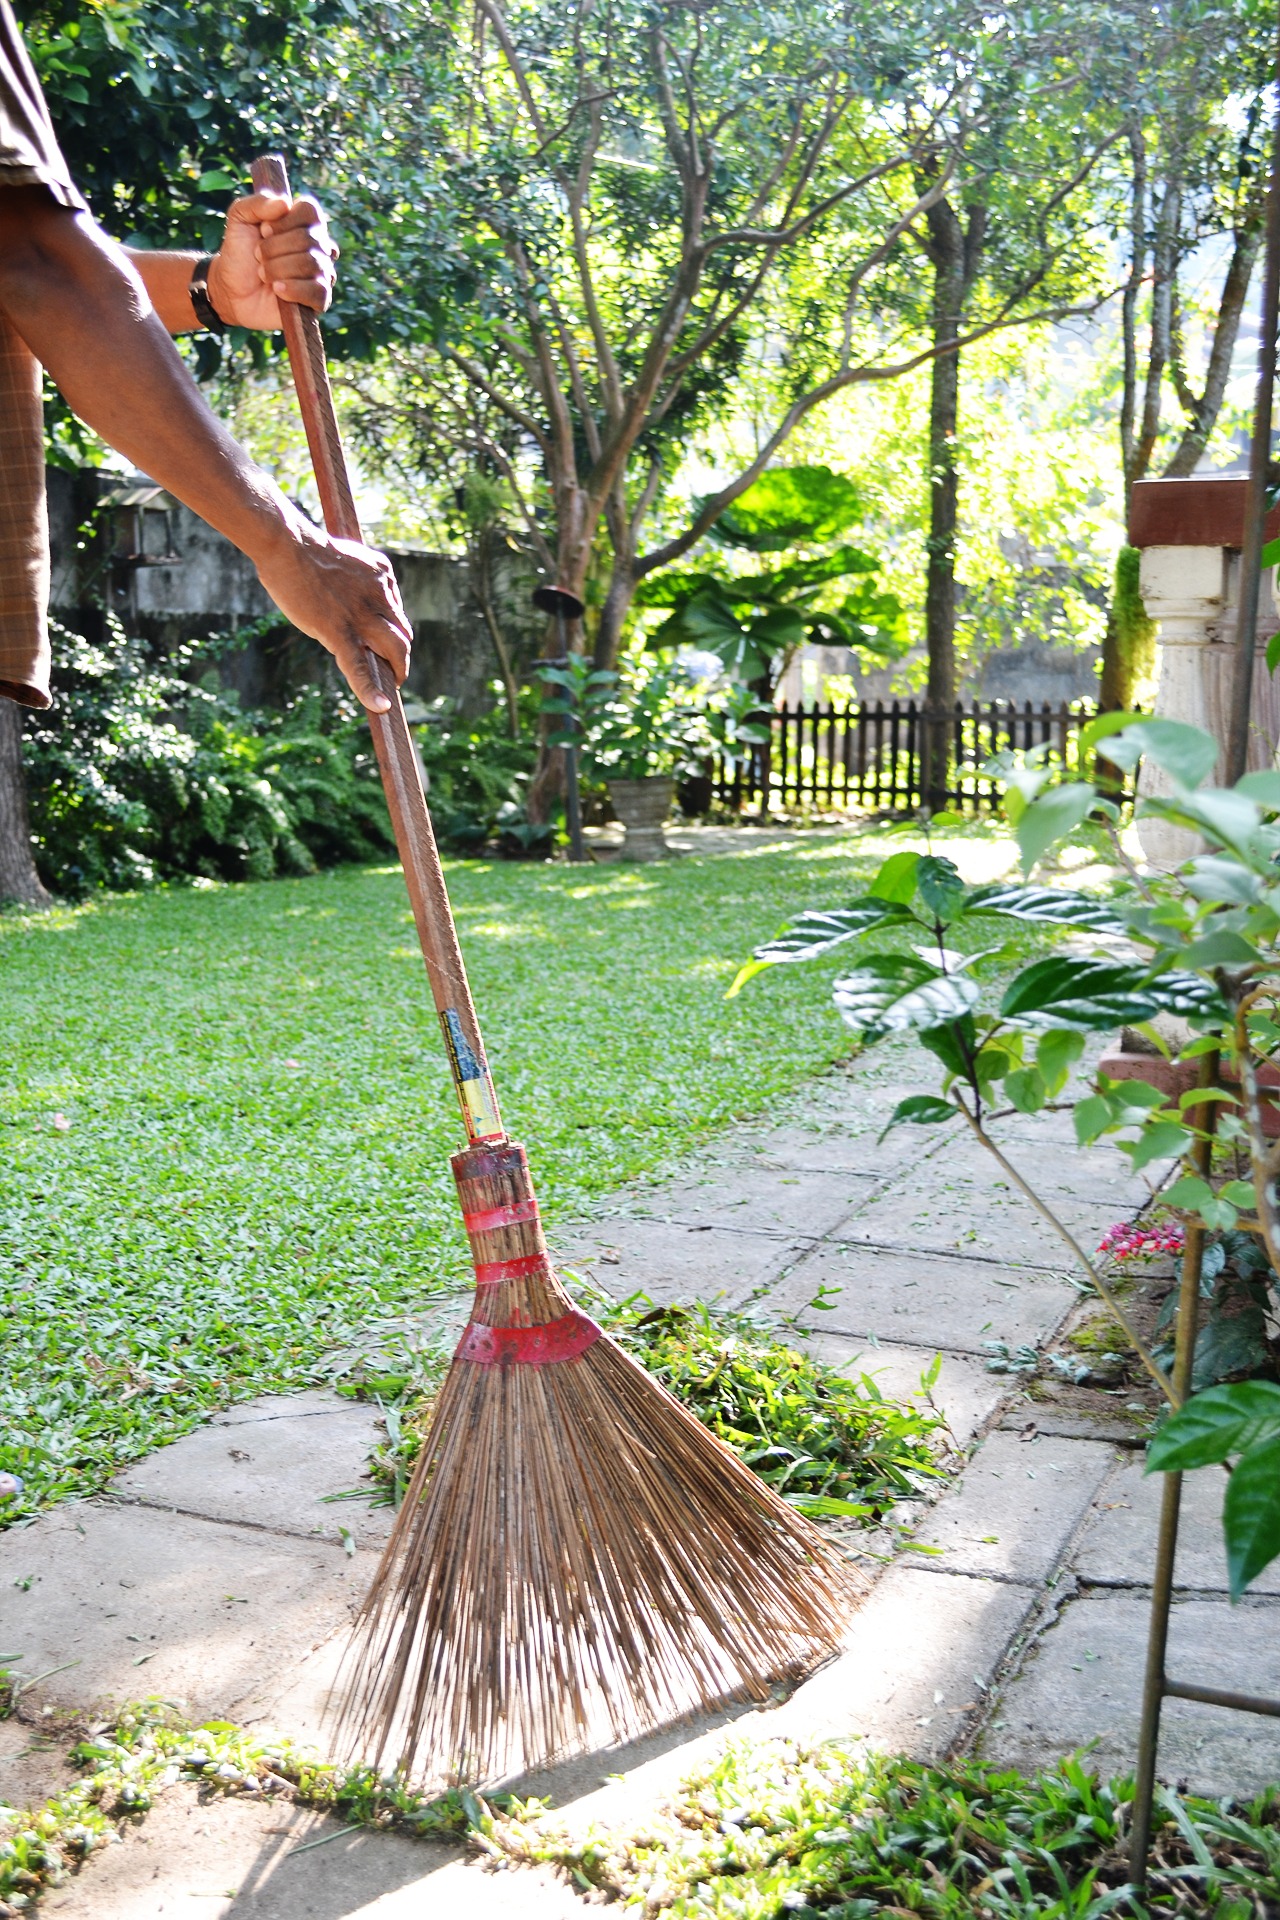
tree, lawn, flower, tool, backyard, clean, botany, garden, gardening, yard, sri lanka, ceylon, gardener, man made object, sweep, outdoor structure, arecales, mawanella